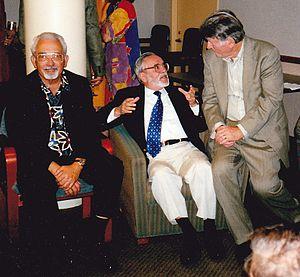
Salvador Minuchin est un thérapeute familial né le 13 octobre 1921 à San Salvador de Jujuy en Argentine et mort le 30 octobre 2017 à Boca Raton en Floride. Il a développé la thérapie familiale structurale, qui traite des problèmes au sein d'une famille en traçant les relations entre les membres de la famille, ou entre les sous-ensembles de la famille. Ces graphiques représentent la dynamique du pouvoir ainsi que les frontières entre les différents sous-systèmes. Le thérapeute tente de perturber les relations dysfonctionnelles dans la famille, et les amener à se réinstaller dans un modèle sain.